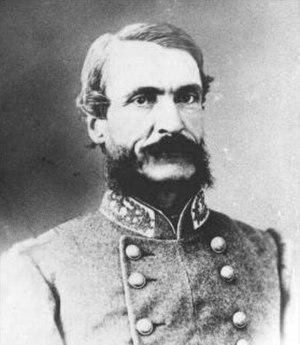
Le 1st Florida Infantry Regiment est un régiment d'infanterie levé par l'État confédéré de la Floride pendant la guerre de Sécession. Engagés pour 12 mois de service, les anciens combattants restants servent dans le 1st Battalion Florida Infantry à compter d'avril 1862. En août, le bataillon réduit est consolidé avec le 3rd Battalion au sein du 1st Florida Infantry Regiment réorganisé de nouveau. En décembre 1862, il fusionne avec le 3rd Florida Infantry Regiment et reçoit la forme qu'il garde jusqu'à la fin de la guerre comme le 1st-3rd Consolidated Florida Infantry Regiment. Combattant au sein de l'armée du Tennessee sur le théâtre occidental de la guerre de Sécession, il se rend le 26 avril 1865.
James Patton Anderson est un médecin américain, juriste et politicien, plus connu pour sa participation en tant que membre du Congrès des États-Unis du territoire de Washington, député du Mississippi, et délégué lors de la convention pour la sécession de l'État de Floride pour se retirer de l'Union.